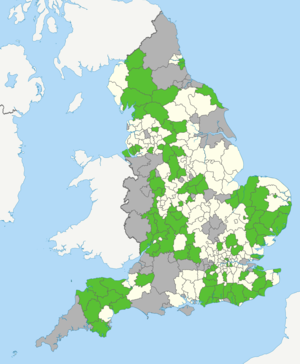
Une carte de la représentation du Parti vert de l’Angleterre et du pays de Galles au niveau de la ville/du 'district'.